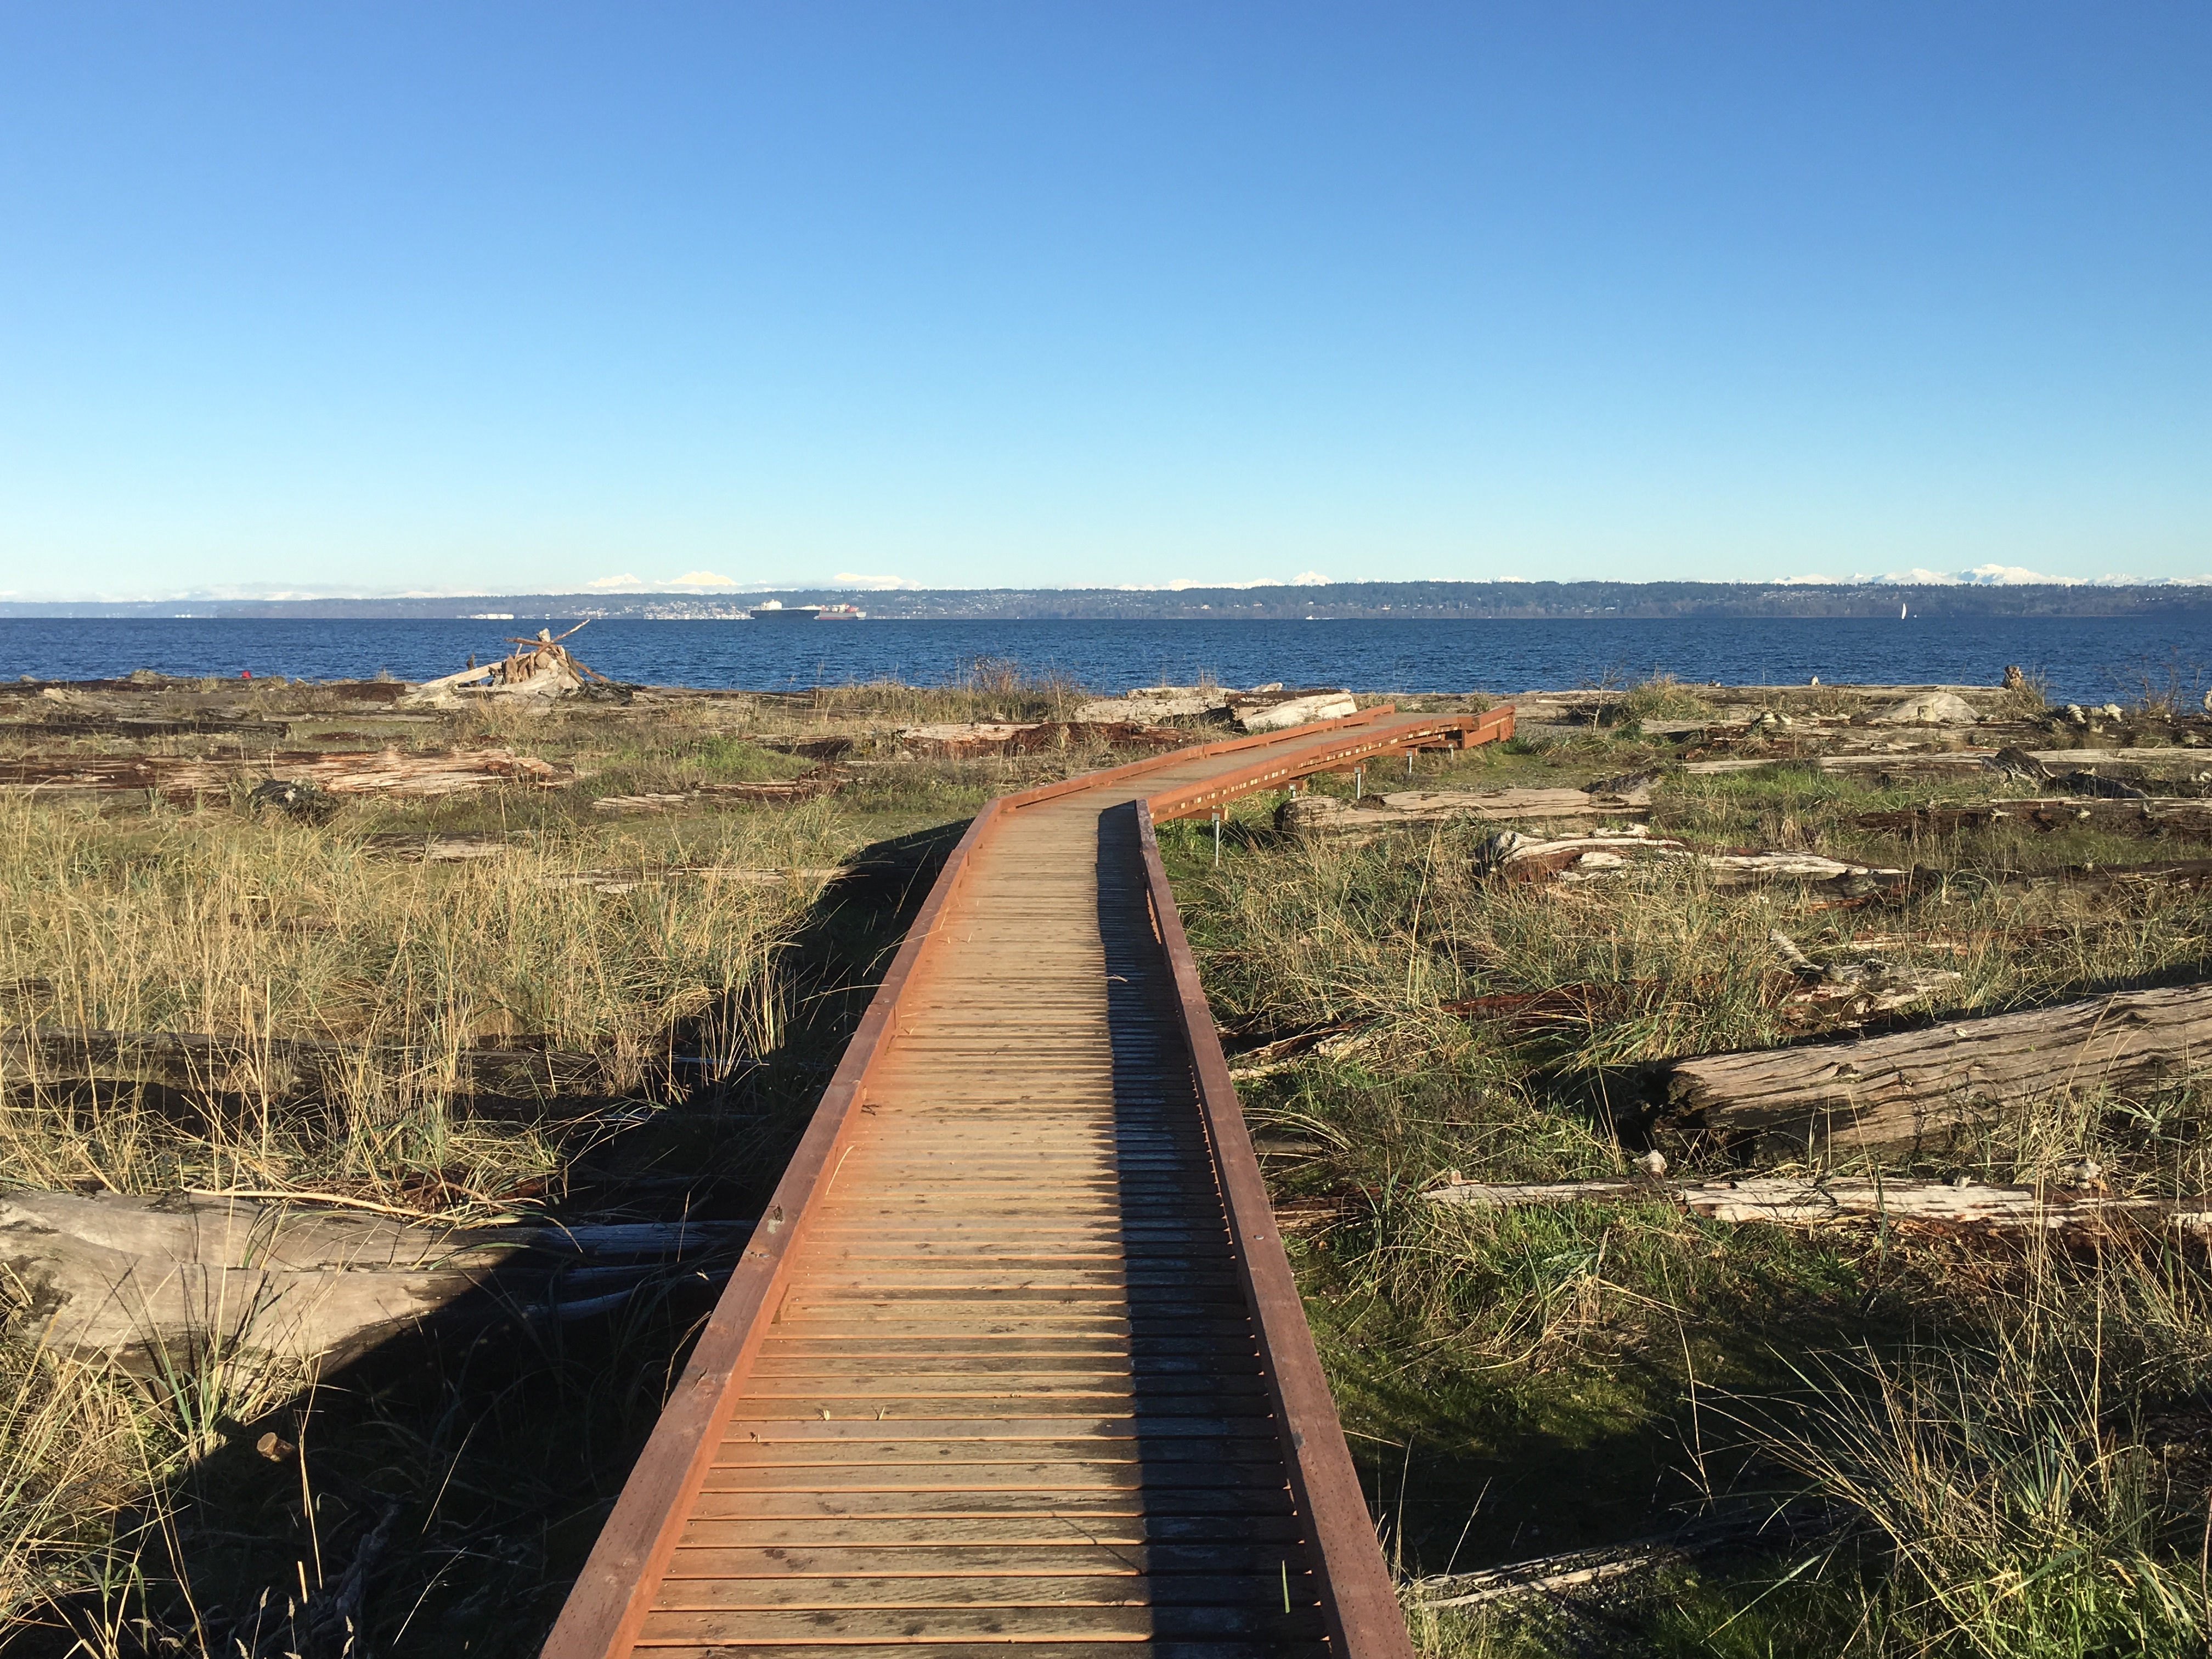
landscape, sea, coast, horizon, mountain, track, hill, walkway, reservoir, wetland, habitat, natural environment